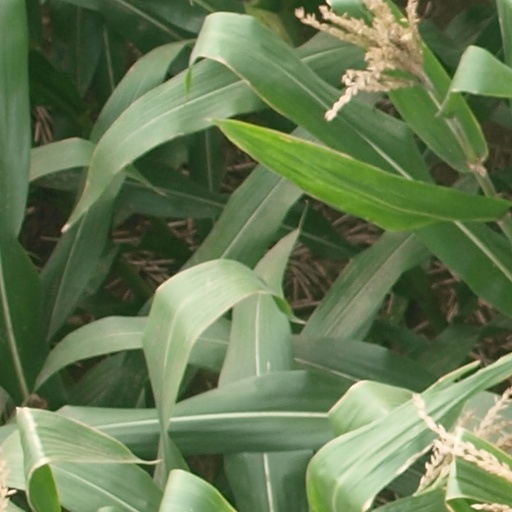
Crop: maize; corn